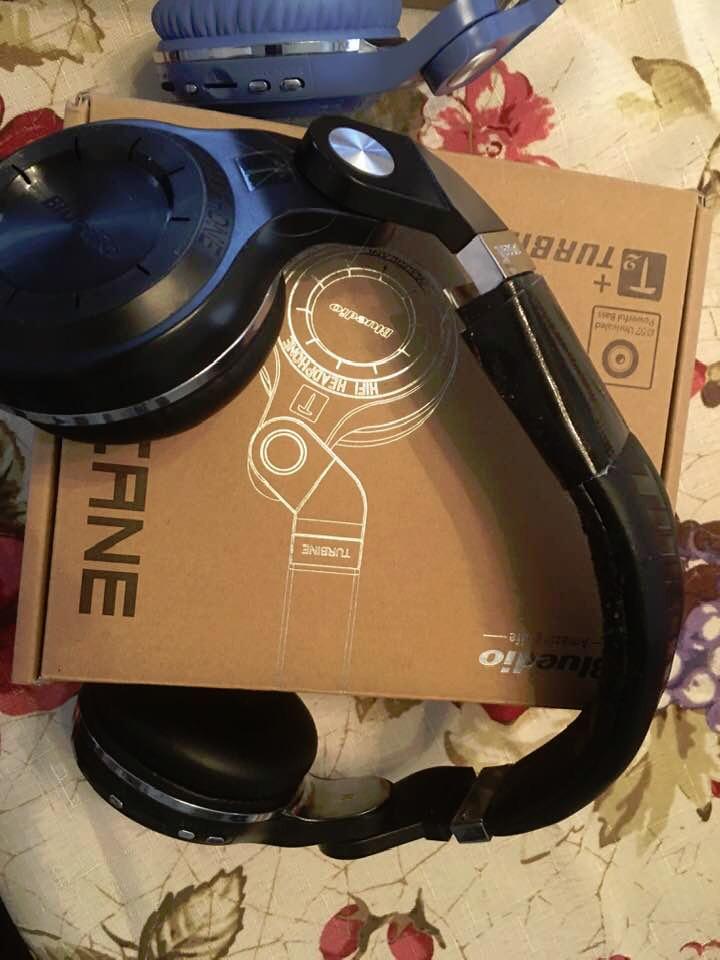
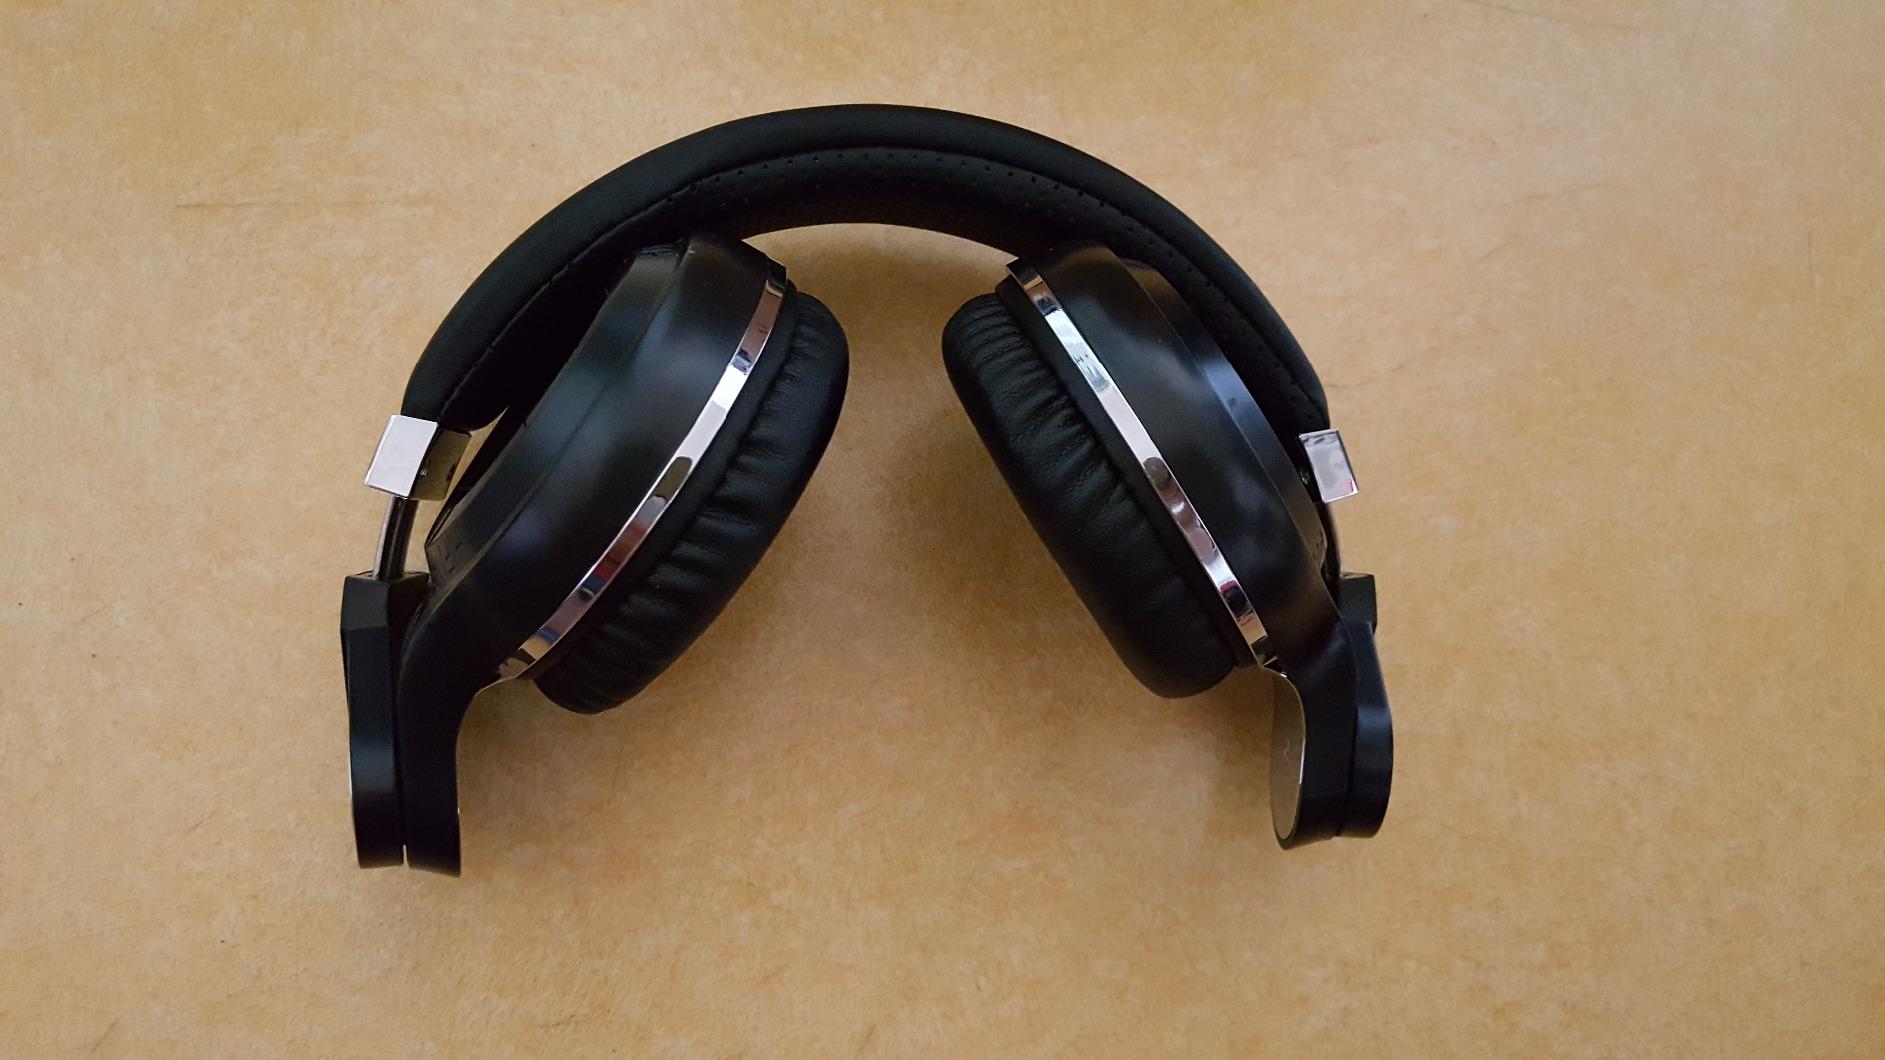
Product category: headphones
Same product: yes